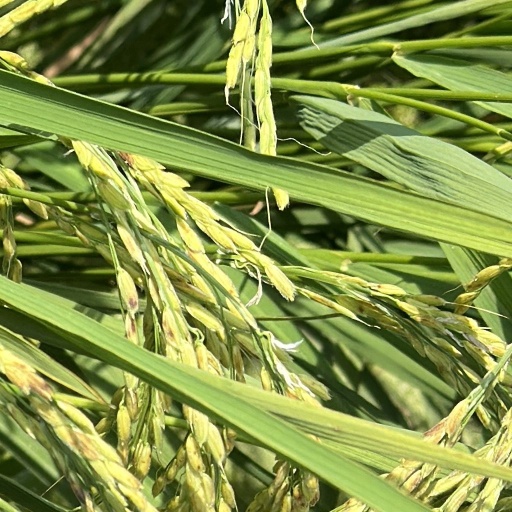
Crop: rice